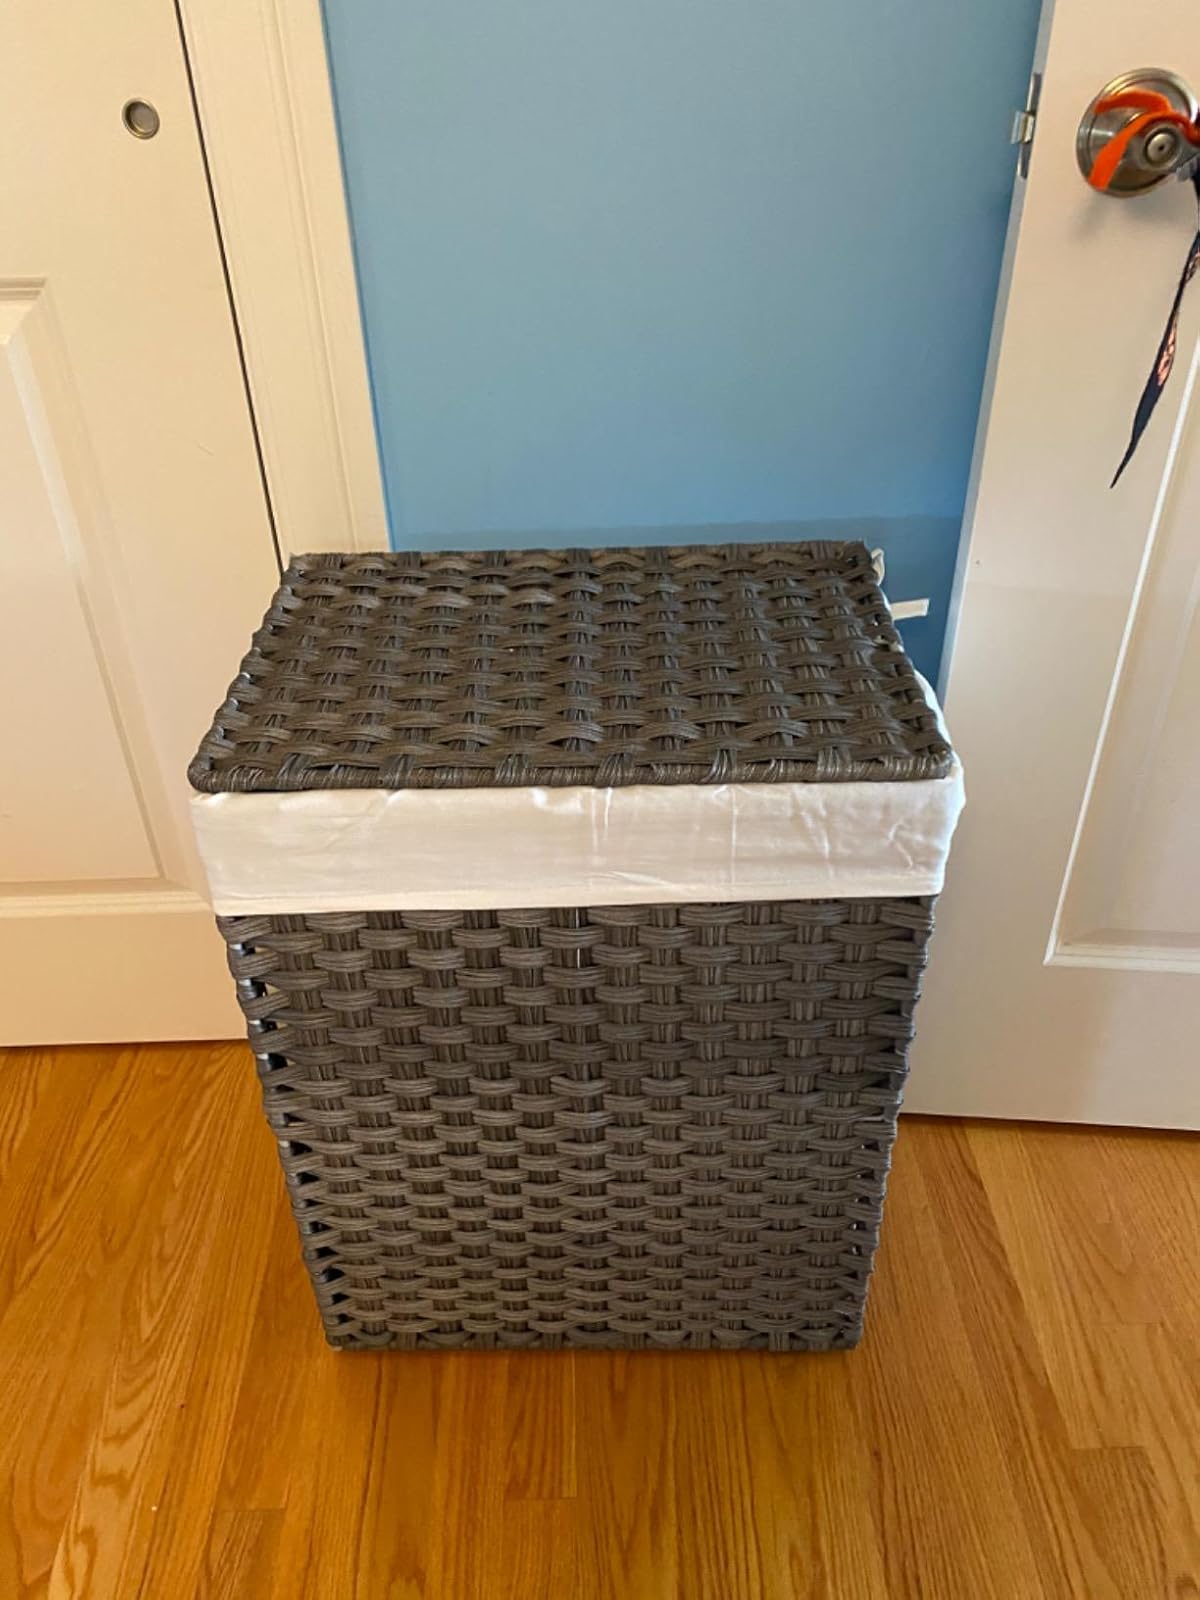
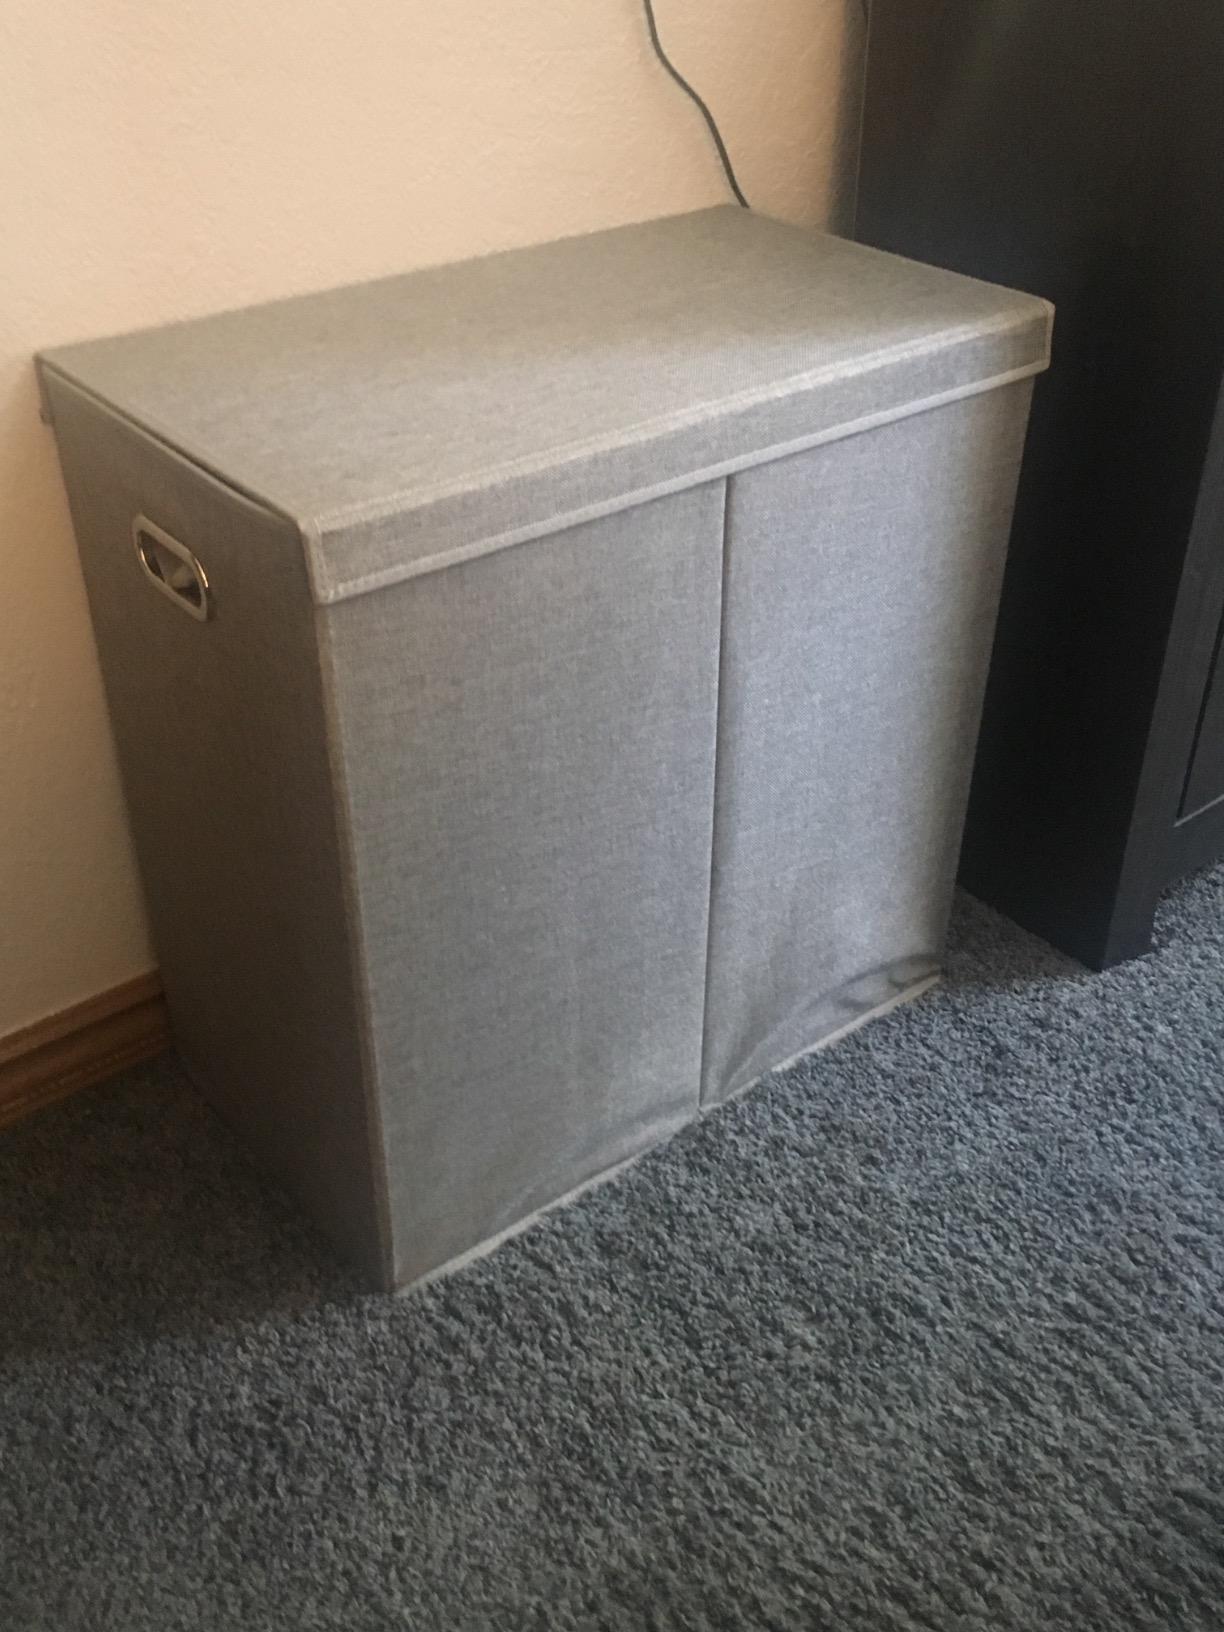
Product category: items_hamper
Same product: no